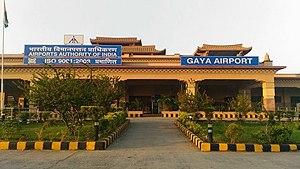
L'aéroport de Gaya est un aéroport international situé à Gaya dans l'État du Bihar en Inde. Il s'agit de l'unique aéroport international de l'État du Bihar.